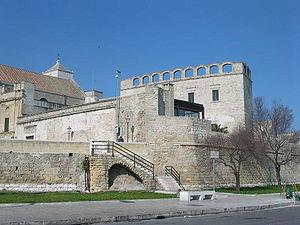
Le centre urbain actuel de la ville de Bari a deux composantes :
Bari est une ville italienne de plus de 315 000 habitants, chef-lieu de la ville métropolitaine de Bari et de la région des Pouilles, sur la côte adriatique.